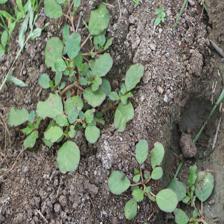
Label: BroadLeafWeed